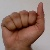
The image shows a hand gesture representing the letter 'A' in Indian Sign Language.